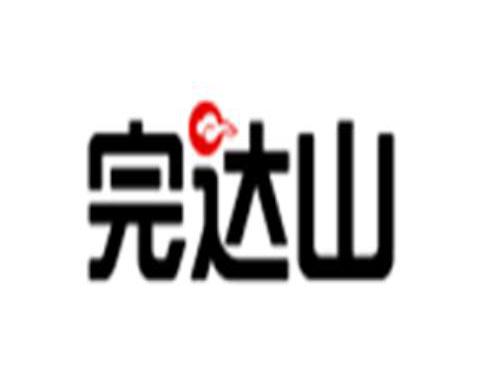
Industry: Food